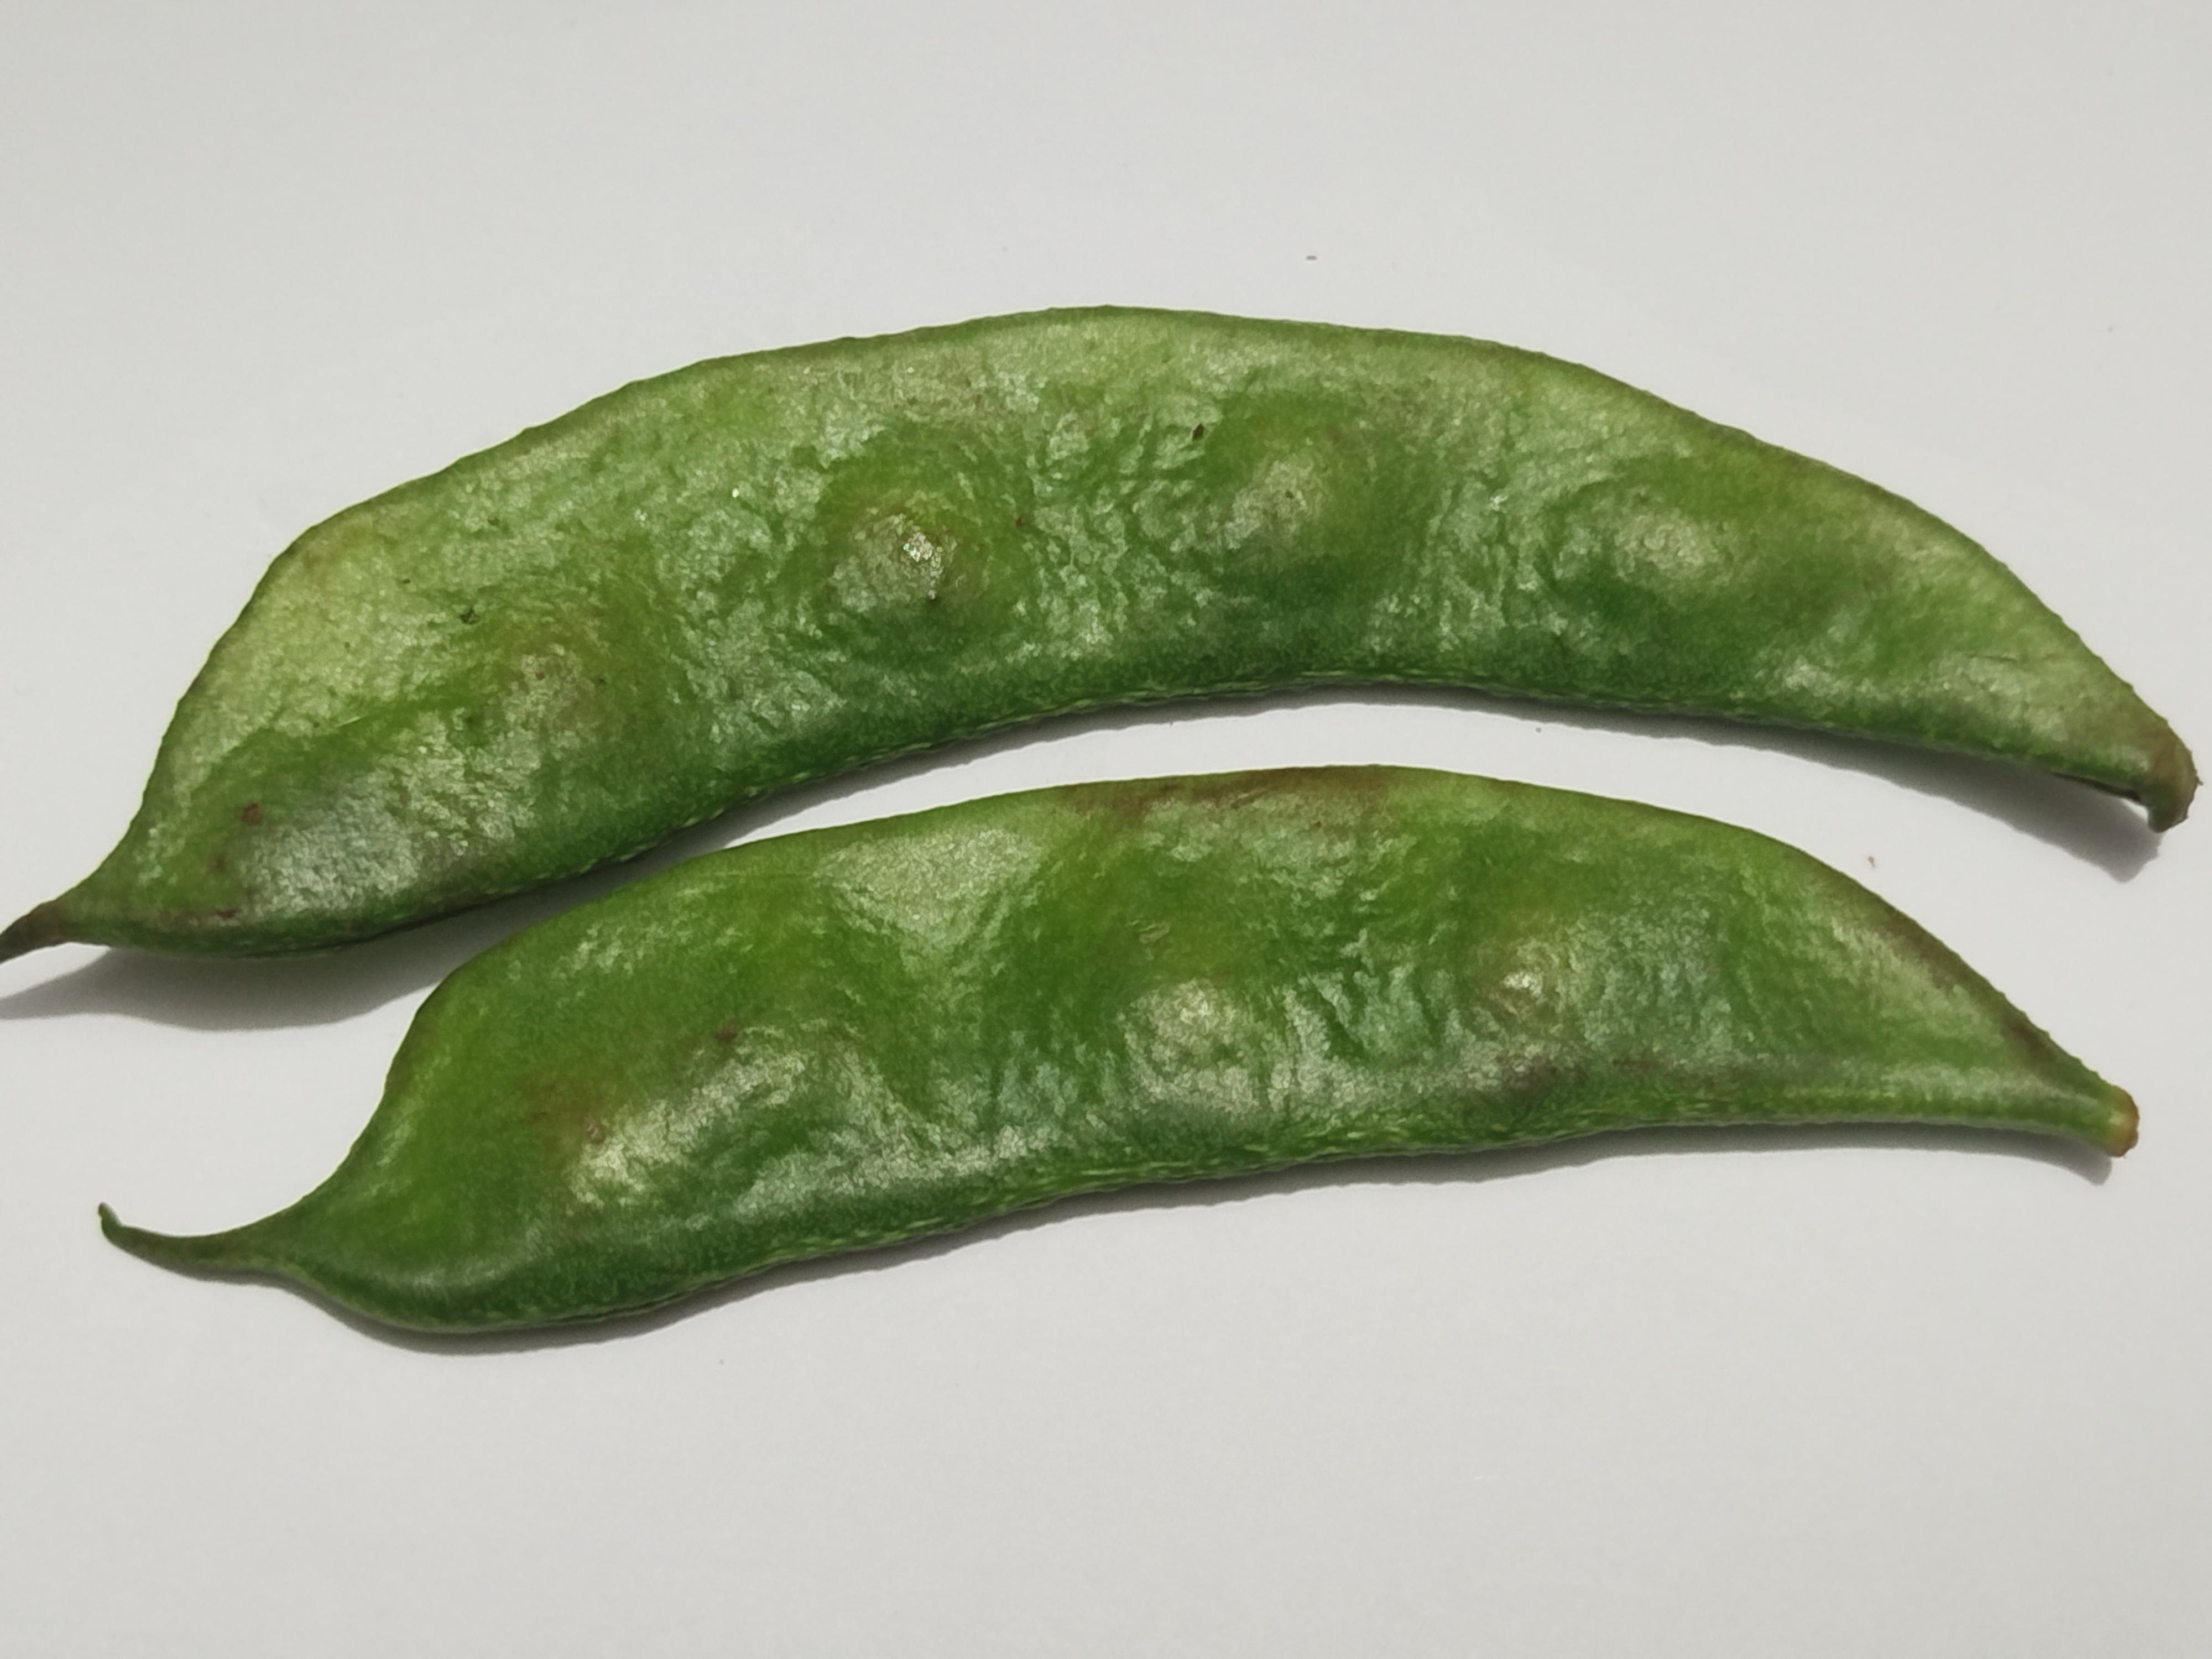
Label: Bean